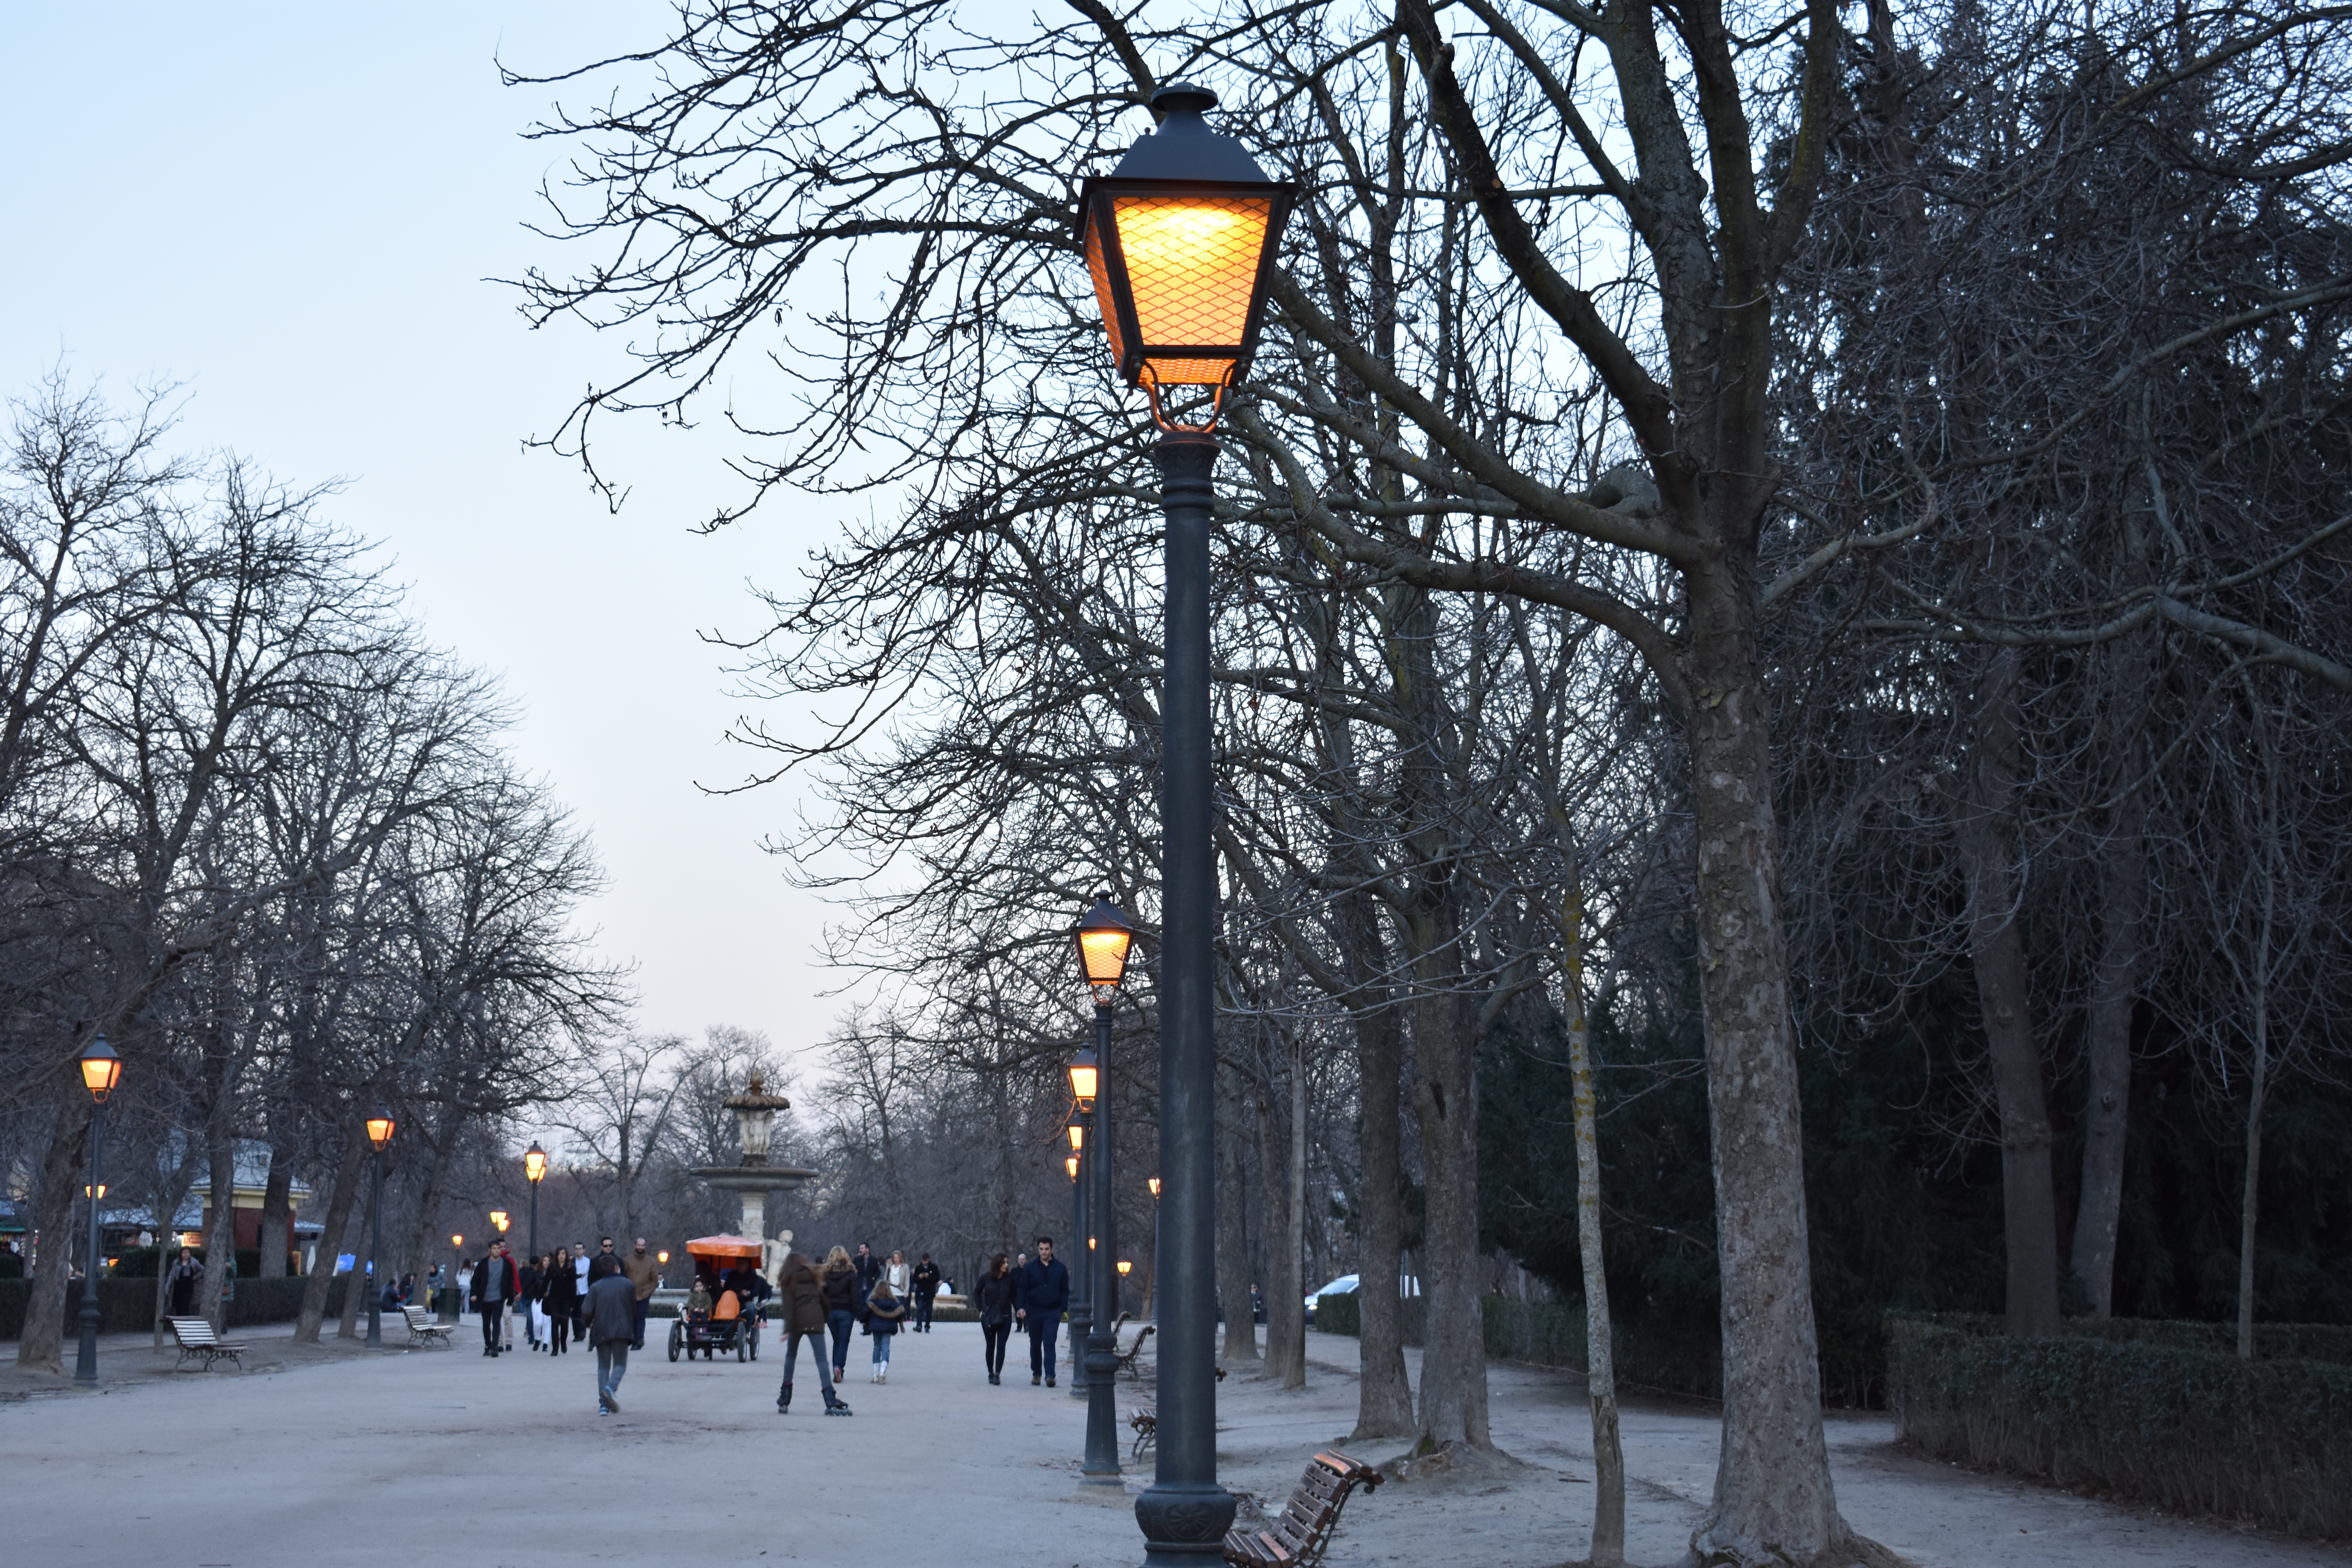
tree, nature, outdoor, snow, winter, city, urban, cityscape, europe, park, weather, exterior, street light, lighting, season, lights, spain, madrid, light fixture, retiro, woody plant